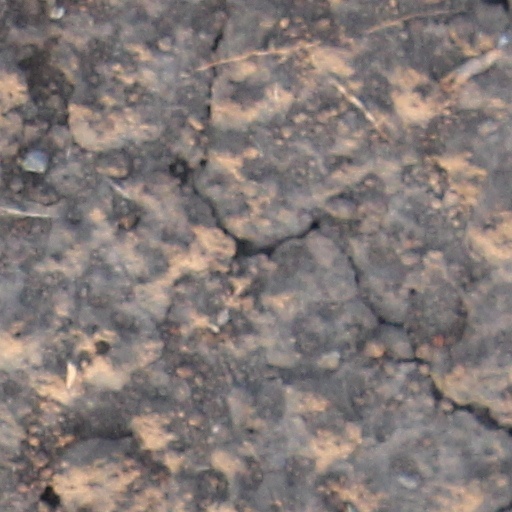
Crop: wheat